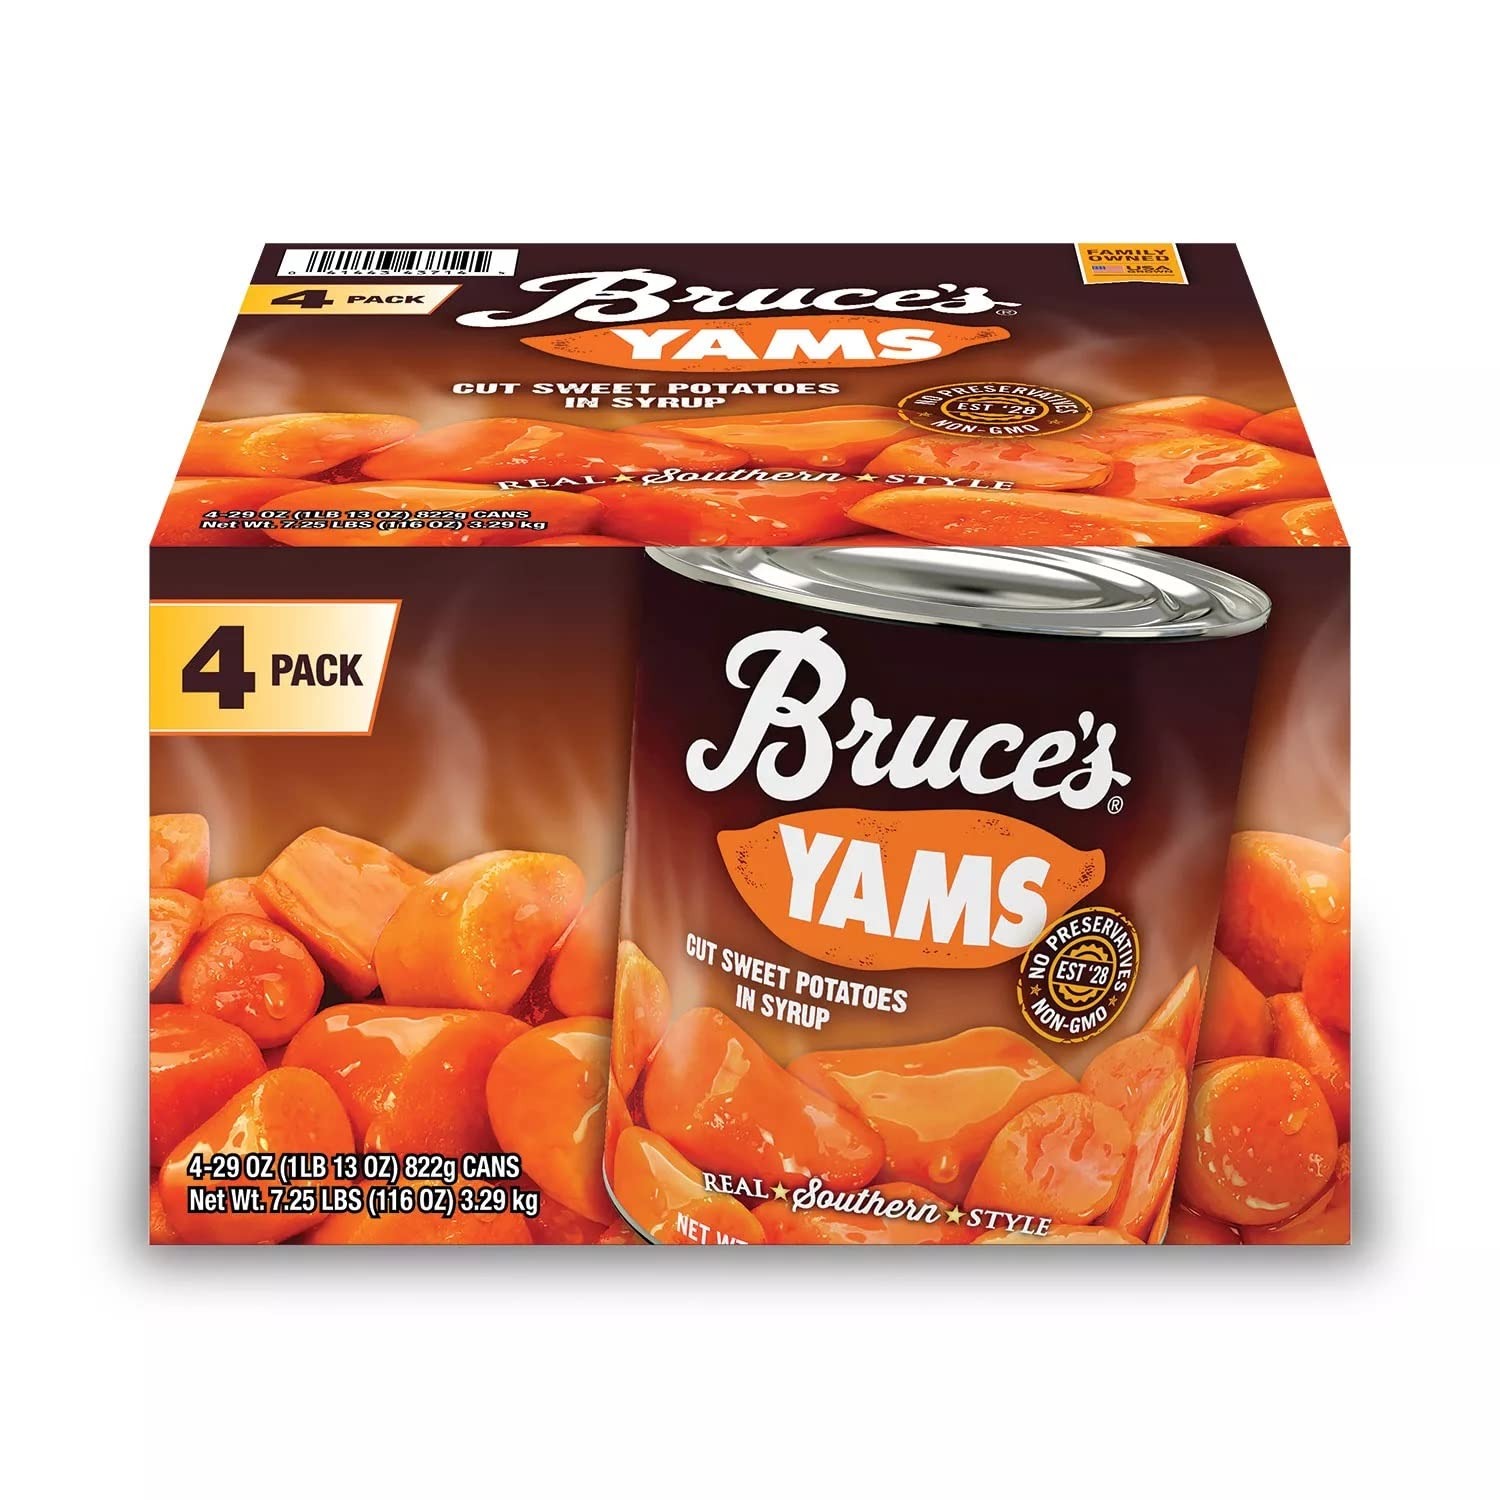
Item Name: Bruce's Cut Yams, 29 Ounce (Pack of 4)
Value: 116.0
Unit: Ounce

Price: 13.405